Sukhoi Su-80

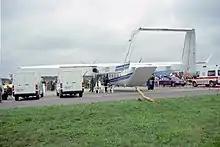
S-80 (rear view) at Zhukovski in 2003

Eight aircraft from the second production (first definitive) batch were earmarked for delivery to customers.